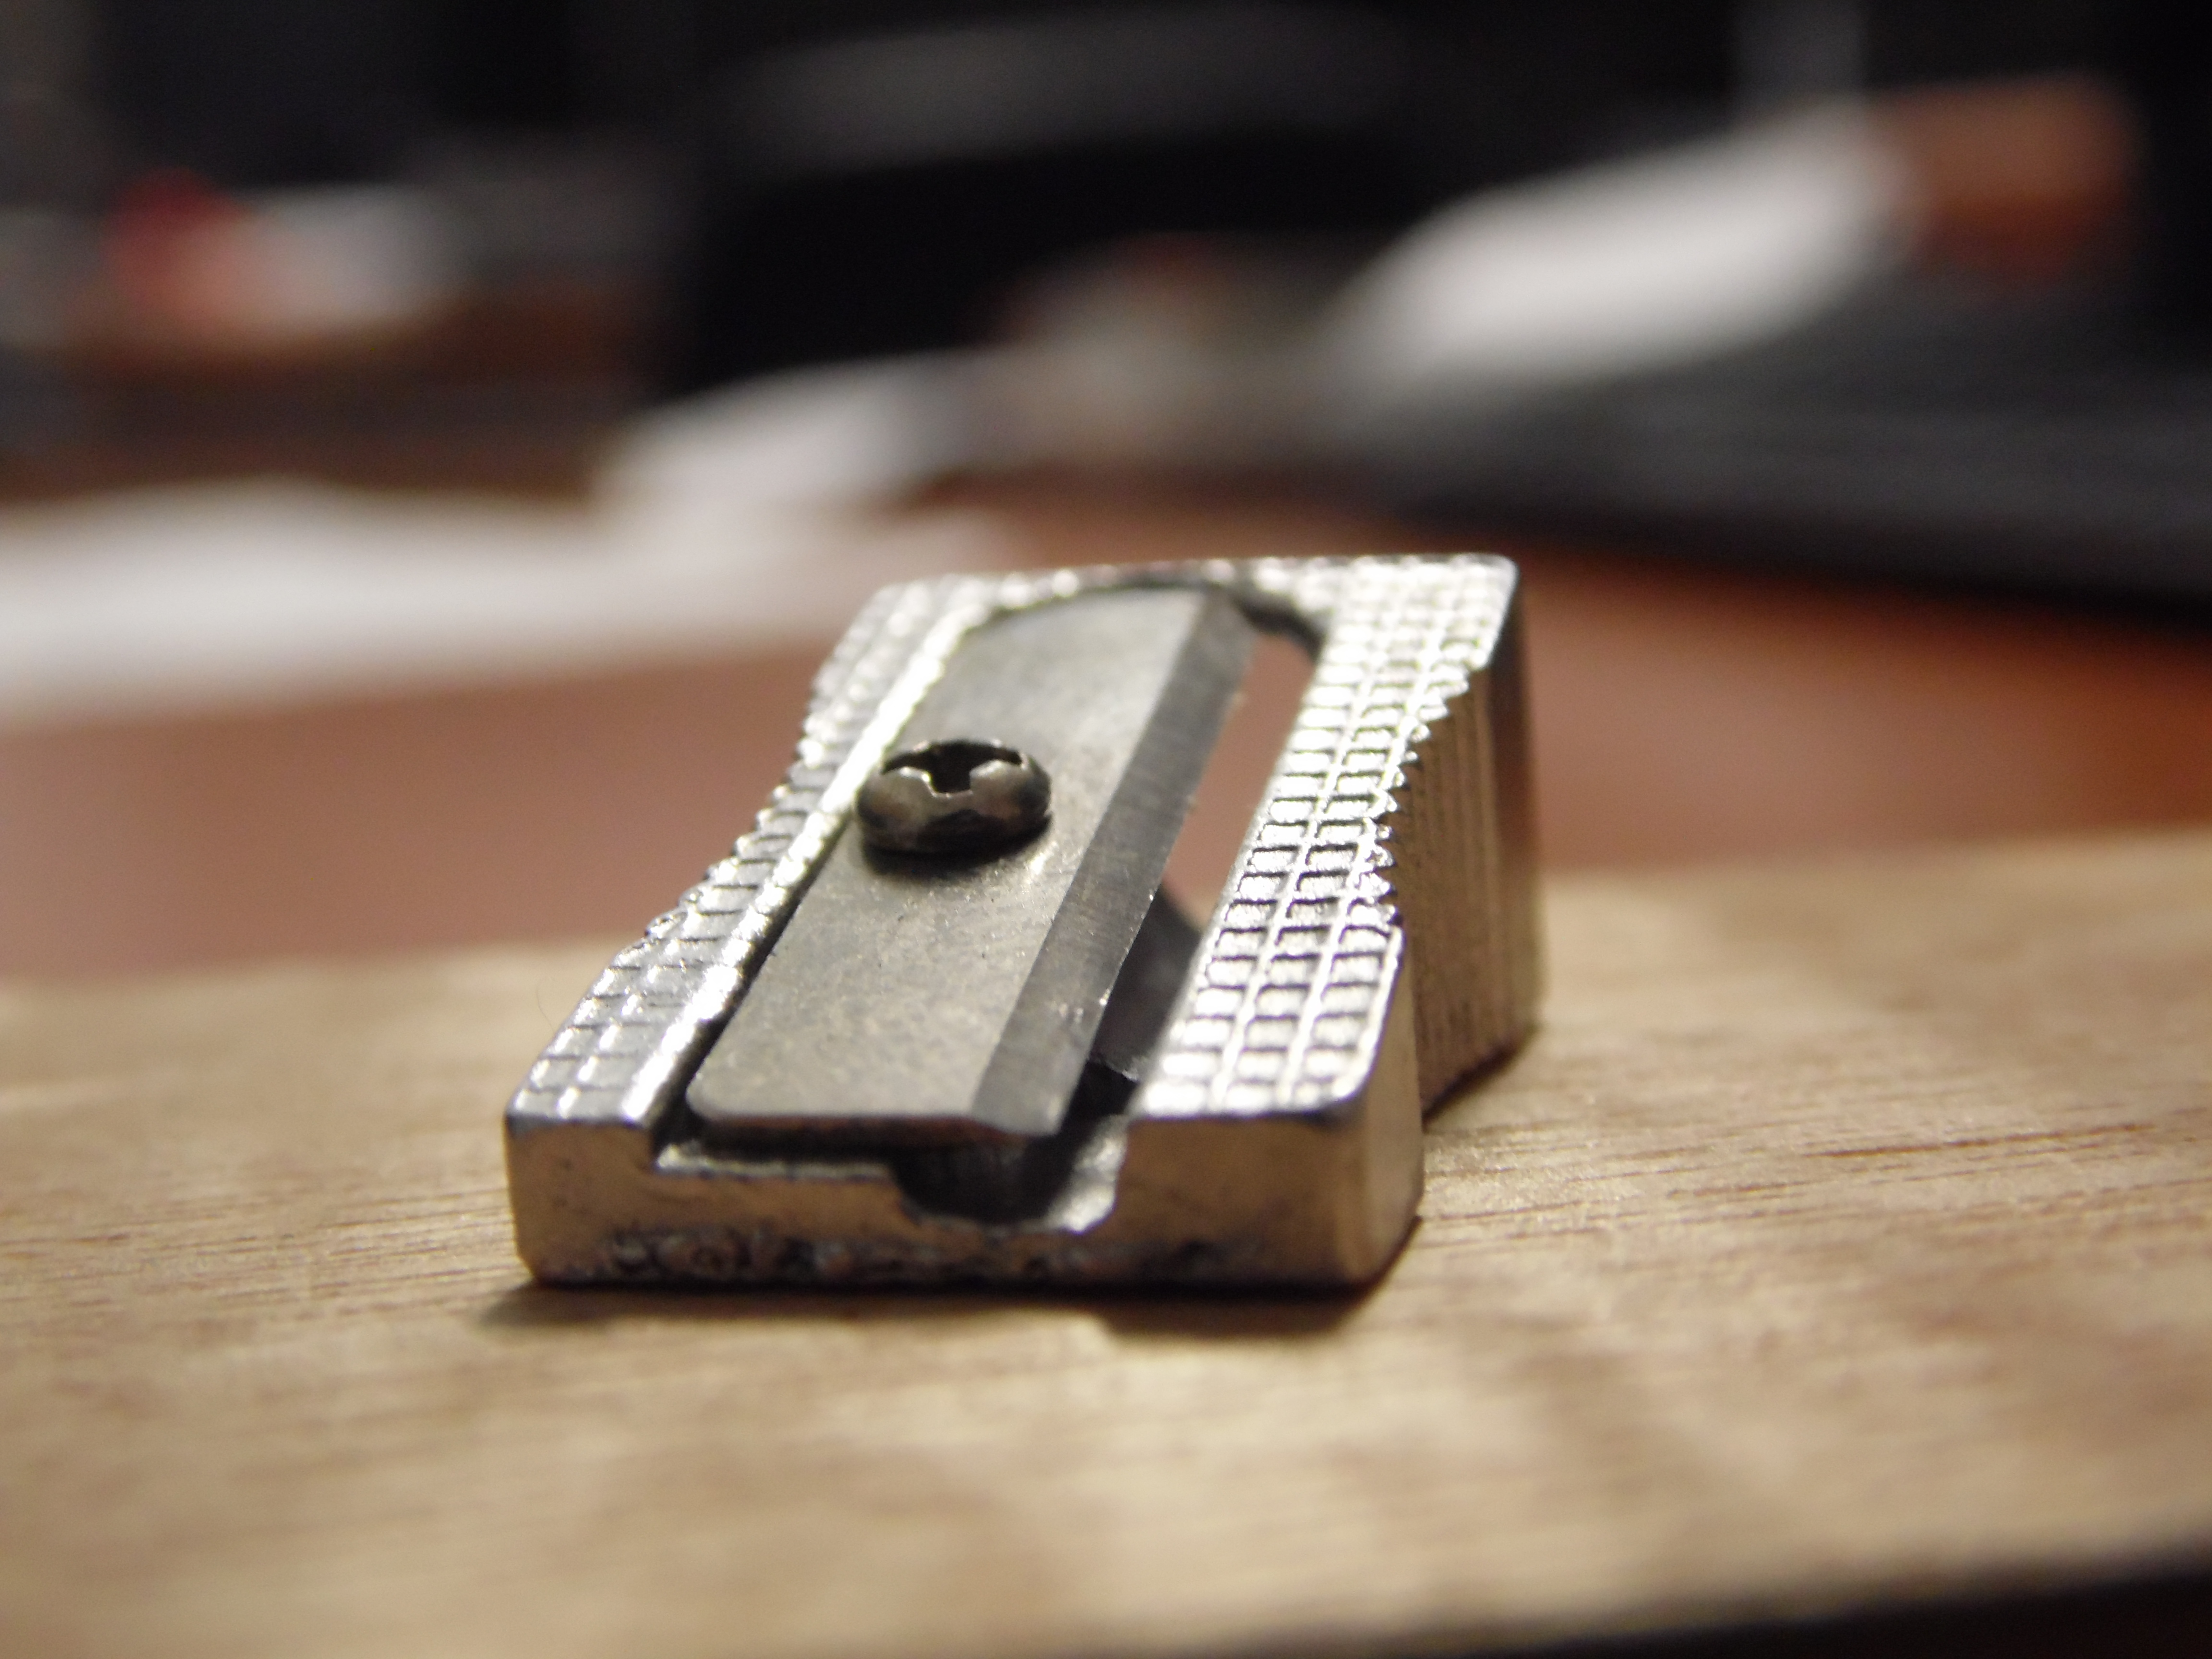
art